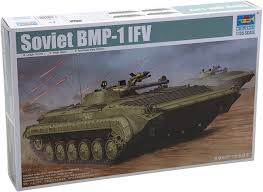
Label: BMP-1